Southern Cemetery, Manchester

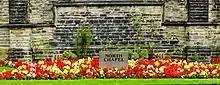
North Chapel Flower Beds

The grade II listed registrar's office near the entrance gateway was built in 1879 in the neo-Gothic style in sandstone with slate roofs. Three service chapels are located in Southern Cemetery, only one of which is currently used for funeral services. The remaining two chapels are semi-derelict.